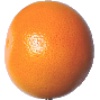
Label: Grapefruit Pink 1